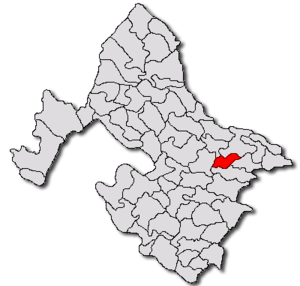
Greci est une commune roumaine du județ de Mehedinți, dans la région historique de l'Olténie et dans la région de développement du Sud-Ouest.